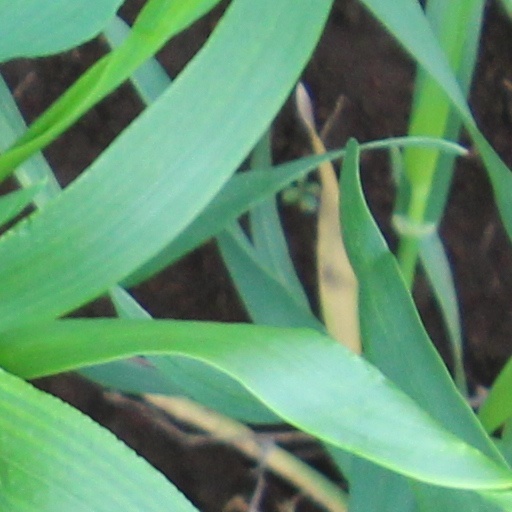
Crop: wheat